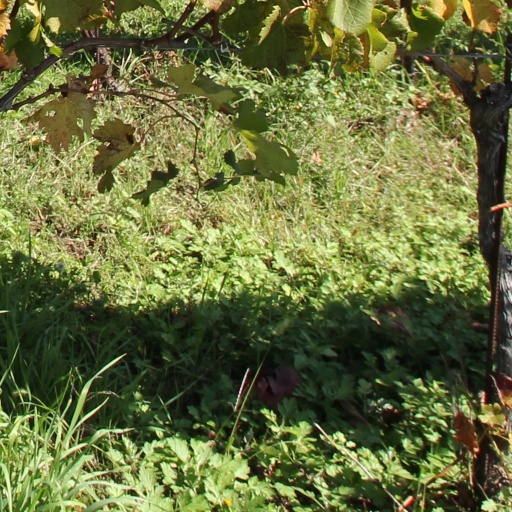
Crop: grape